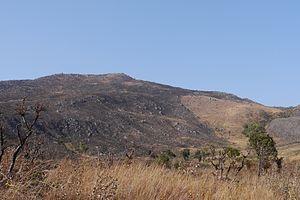
Le Morro do Môco est le point culminant de l'Angola, avec une altitude de 2 620 m. Il est situé dans la province de Huambo, entre Huambo et Lobito. Ce sommet fait partie de la Serra Môco, un des massifs du centre-ouest.